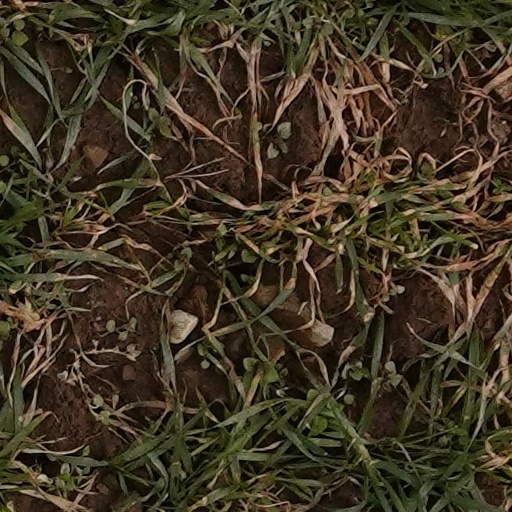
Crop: wheat